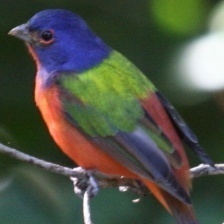
Species: PAINTED BUNTING
Scientific name: PASSERINA CIRIS
ImageNet parent category: indigo_bunting